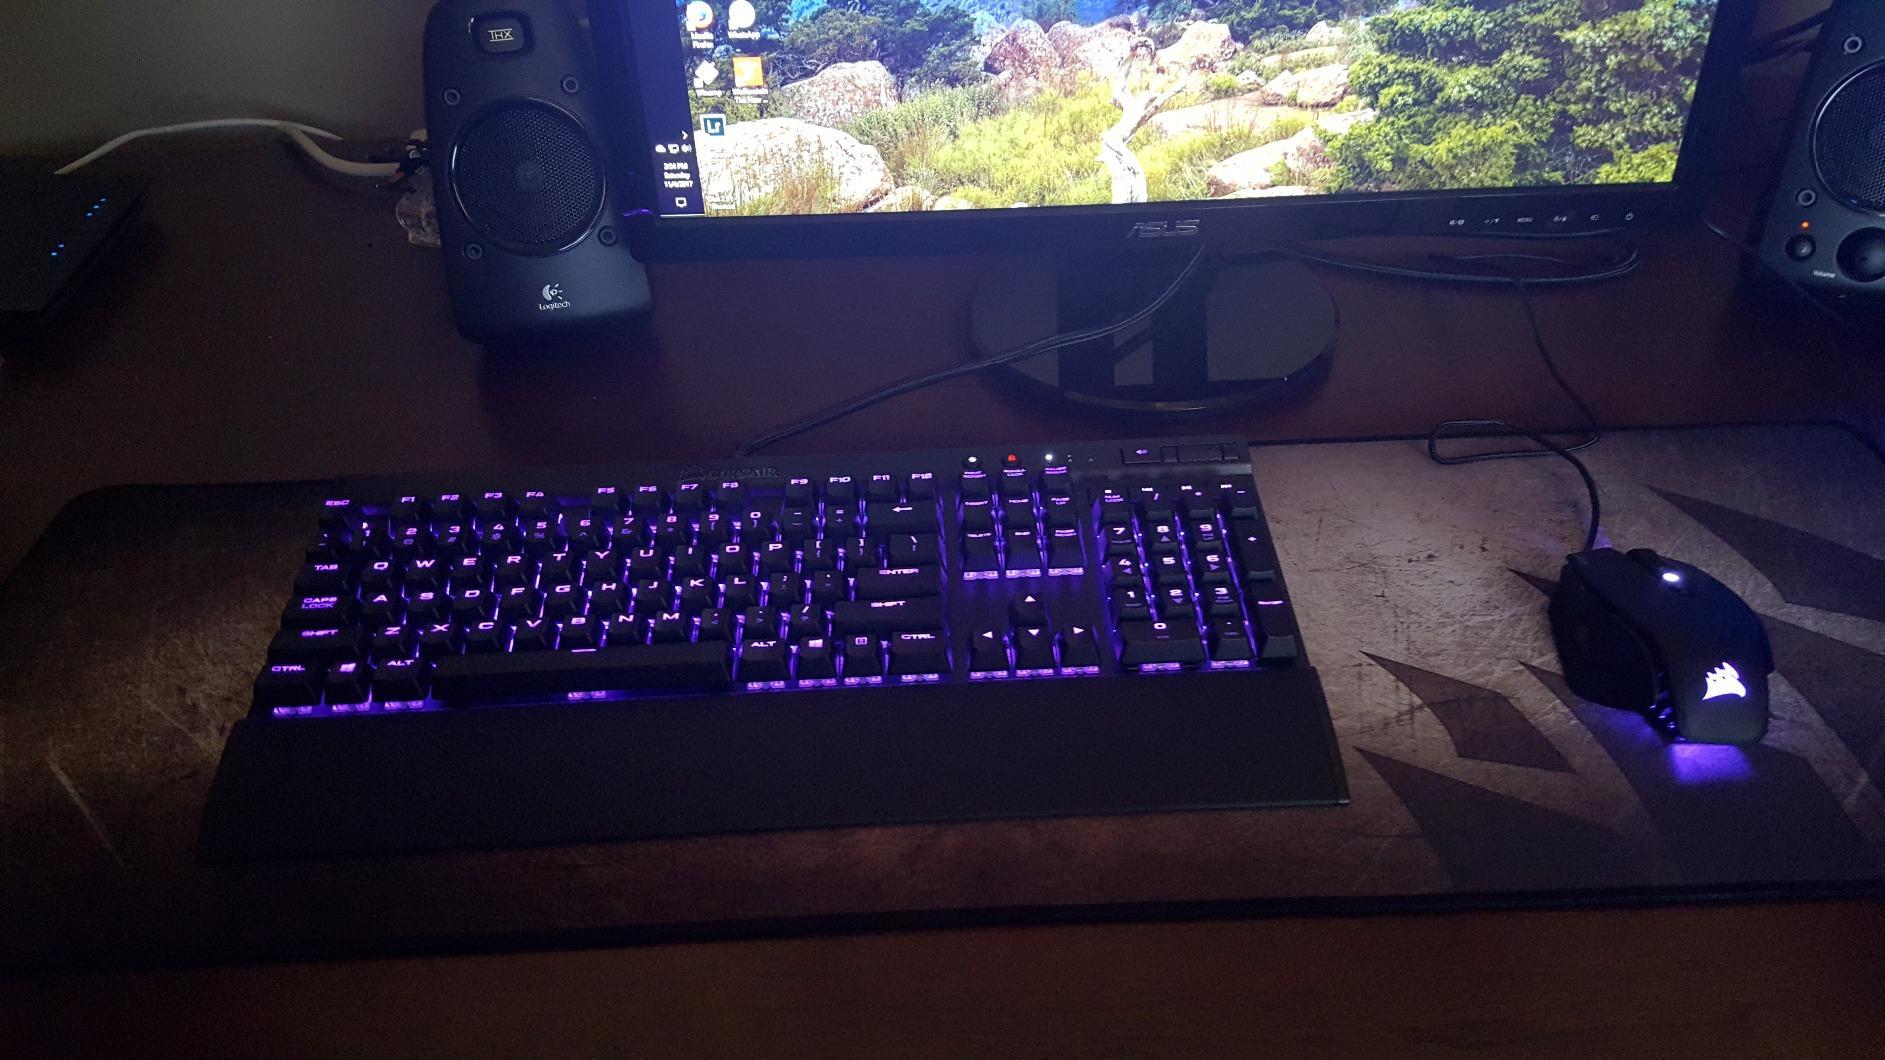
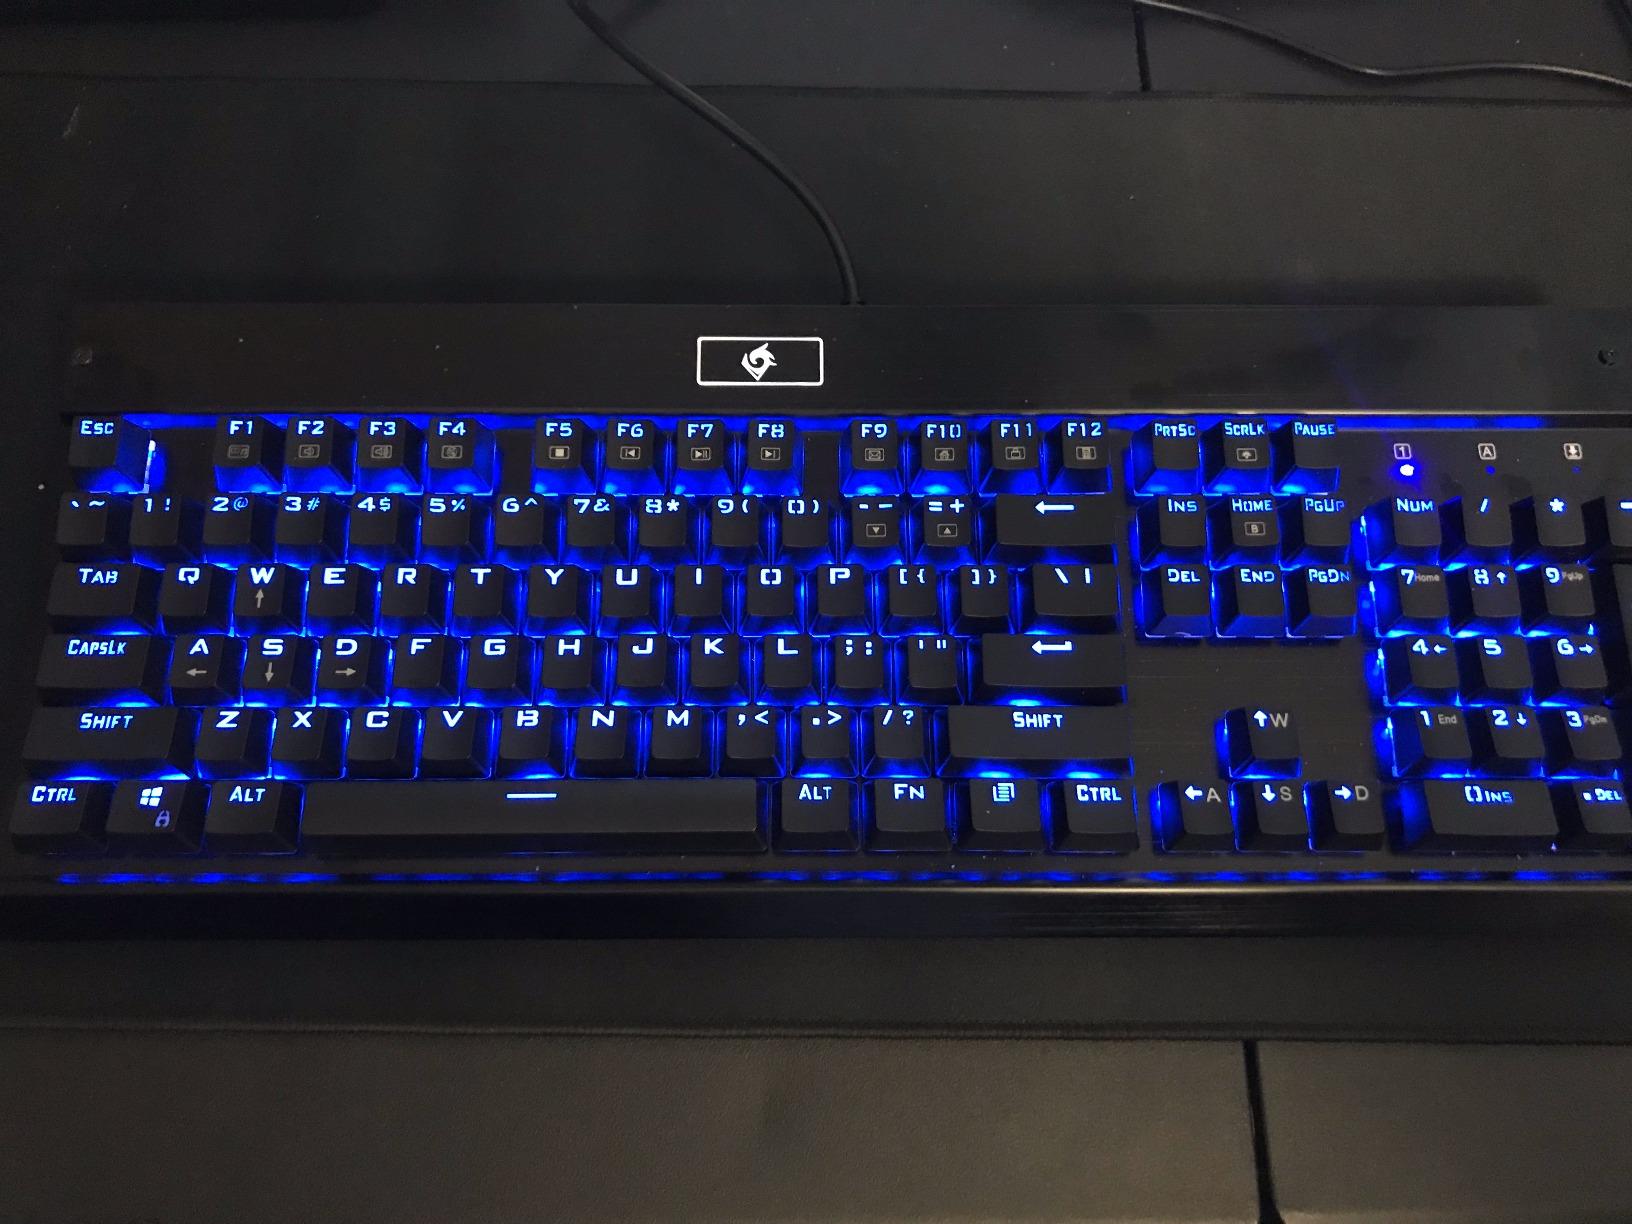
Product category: keyboard
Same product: no